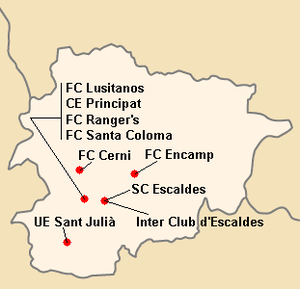
Répartition des clubs en Primera Divisio 2002-2003.
La saison 2002-2003 de Divisió 1A est la huitième édition de la première division andorrane.